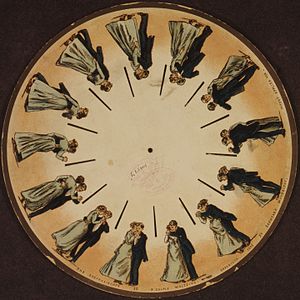
Tegnefilm / De ældste tegnefilm
Phenakistoscope fra 1893, forgænger for tegnefilm ?
Tegnefilm var i starten film, hvor de enkelte delbilleder er tegnede. I dag dækker begrebet dog også en del andre måder at lave animerede film på. Der er fx computeranimation og stop-motion.